Candle demonstration in Bratislava

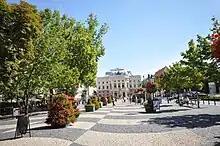
Hviezdoslav Square

The demonstration was the first important step towards destroying the communist regime in Czechoslovakia. Five thousand Slovaks protested at Hviezdoslav Square with candles in their hands, and other six thousands in adjacent streets, while the main entrance to the square was blocked by the secret police. Police first used water cannons against protesters while they ran their sirens and yelled at protesters to get away from the square, then began attacking the protesters with batons and sticks.